Cleopatra Selene of Syria

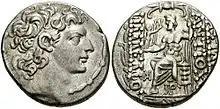
Antiochus XIII, coin bearing the epithet Philadelphos

According to Josephus, "those that held Damascus" invited Aretas III, King of the Nabataeans, to rule them because they feared Ptolemy (son of Mennaeus), king of the Iturea. Damascus' history between the death of Antiochus XII and 241 SE (72/71 BC), when the Armenian king Tigranes II took the city, is obscure. Based on her jugate coins which depict her alongside Antiochus XIII, Hoover suggested that Selene operated from Damascus; those coins used a broken-bar Alpha, cursive Epsilon and squared Sigma. This typography appeared in the Damascene coins of Demetrius III and Antiochus XII and is otherwise rare in the Hellenistic world. If her currency was minted in Damascus, then it dates to the period between the death of Antiochus XII and Tigranes II's occupation of the city. Two scenarios are possible: